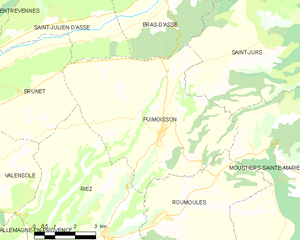
Carte des communes françaises: Puimoisson
Puimoisson est une commune française, située dans le département des Alpes-de-Haute-Provence en région Provence-Alpes-Côte d'Azur.